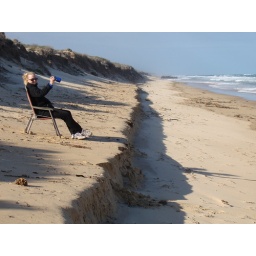
Far in the back ground the iron wreck of the Trinculo. 90-mile beach is famous for it's ship wrecks.